Longhouses of the Indigenous peoples of North America

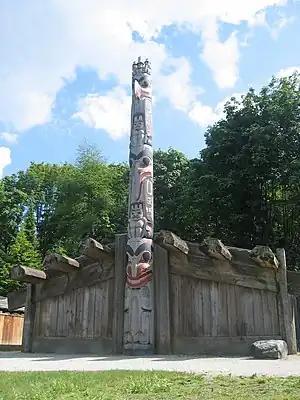
A Northwest Coast longhouse at the Museum of Anthropology at the University of British Columbia

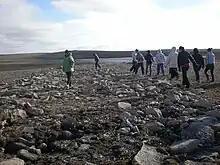
Remains of a Dorset or Paleo-Eskimo stone longhouse at Cambridge Bay, Nunavut

The indigenous peoples of the Pacific Northwest of North America also built a form of longhouse. Theirs were built with logs or split-log frame, and covered with split log planks, and sometimes an additional bark cover. Cedar is the preferred lumber. The wealthy built extraordinarily large longhouses. Old Man House, built by the Suquamish, at what became the Port Madison Squamish Reservation, was , c. 1850.